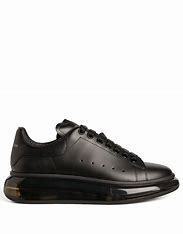
Brand: Alexander
Model: McQueen Alexander Mcqueen Oversized